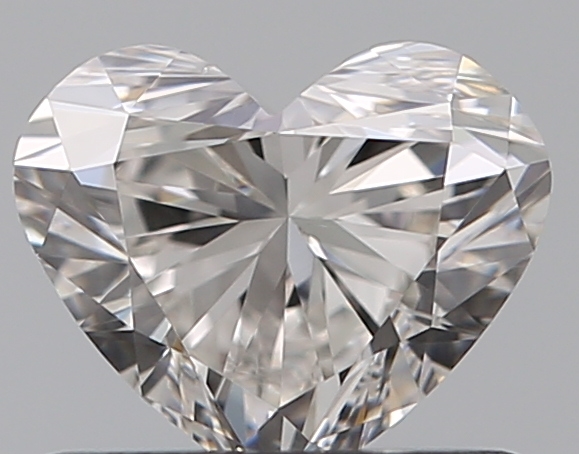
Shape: heart
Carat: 0.57
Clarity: VS2
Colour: H
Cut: EX
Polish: EX
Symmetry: VG
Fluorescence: N
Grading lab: GIA
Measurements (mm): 4.96 x 5.89 x 3.45